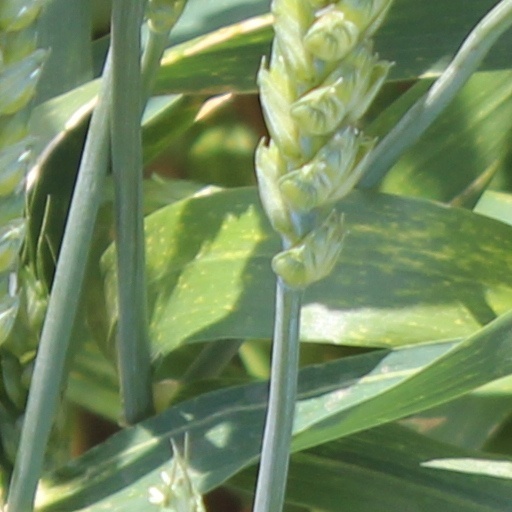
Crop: wheat